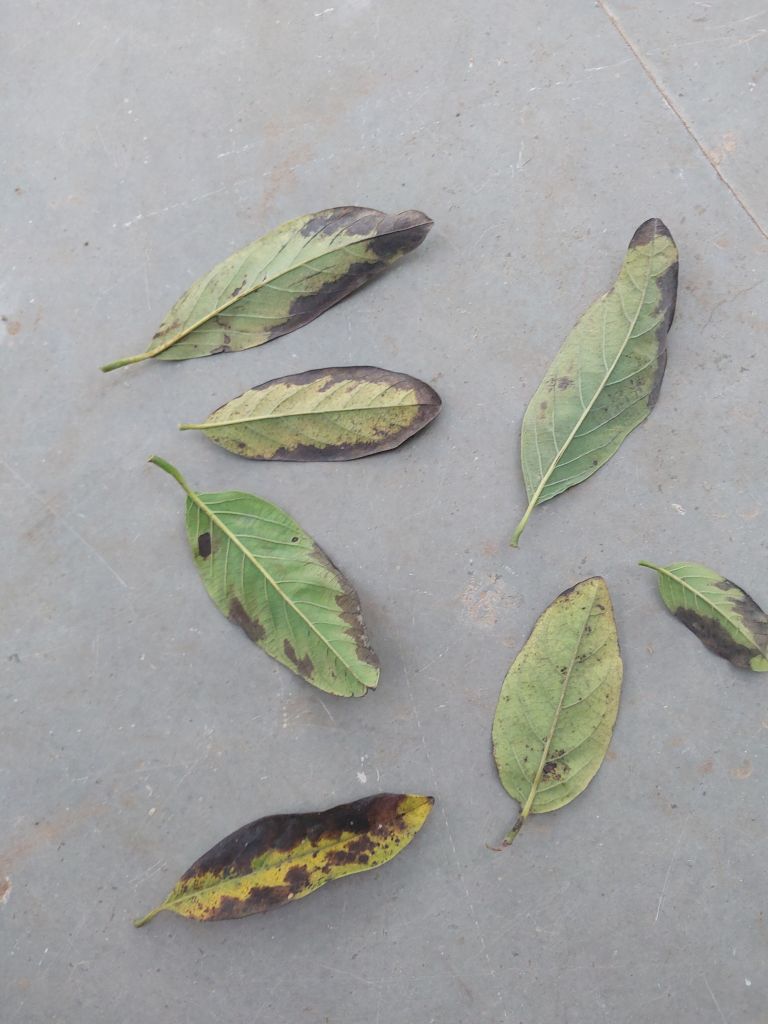
Disease label: Leaf spot on Leaves